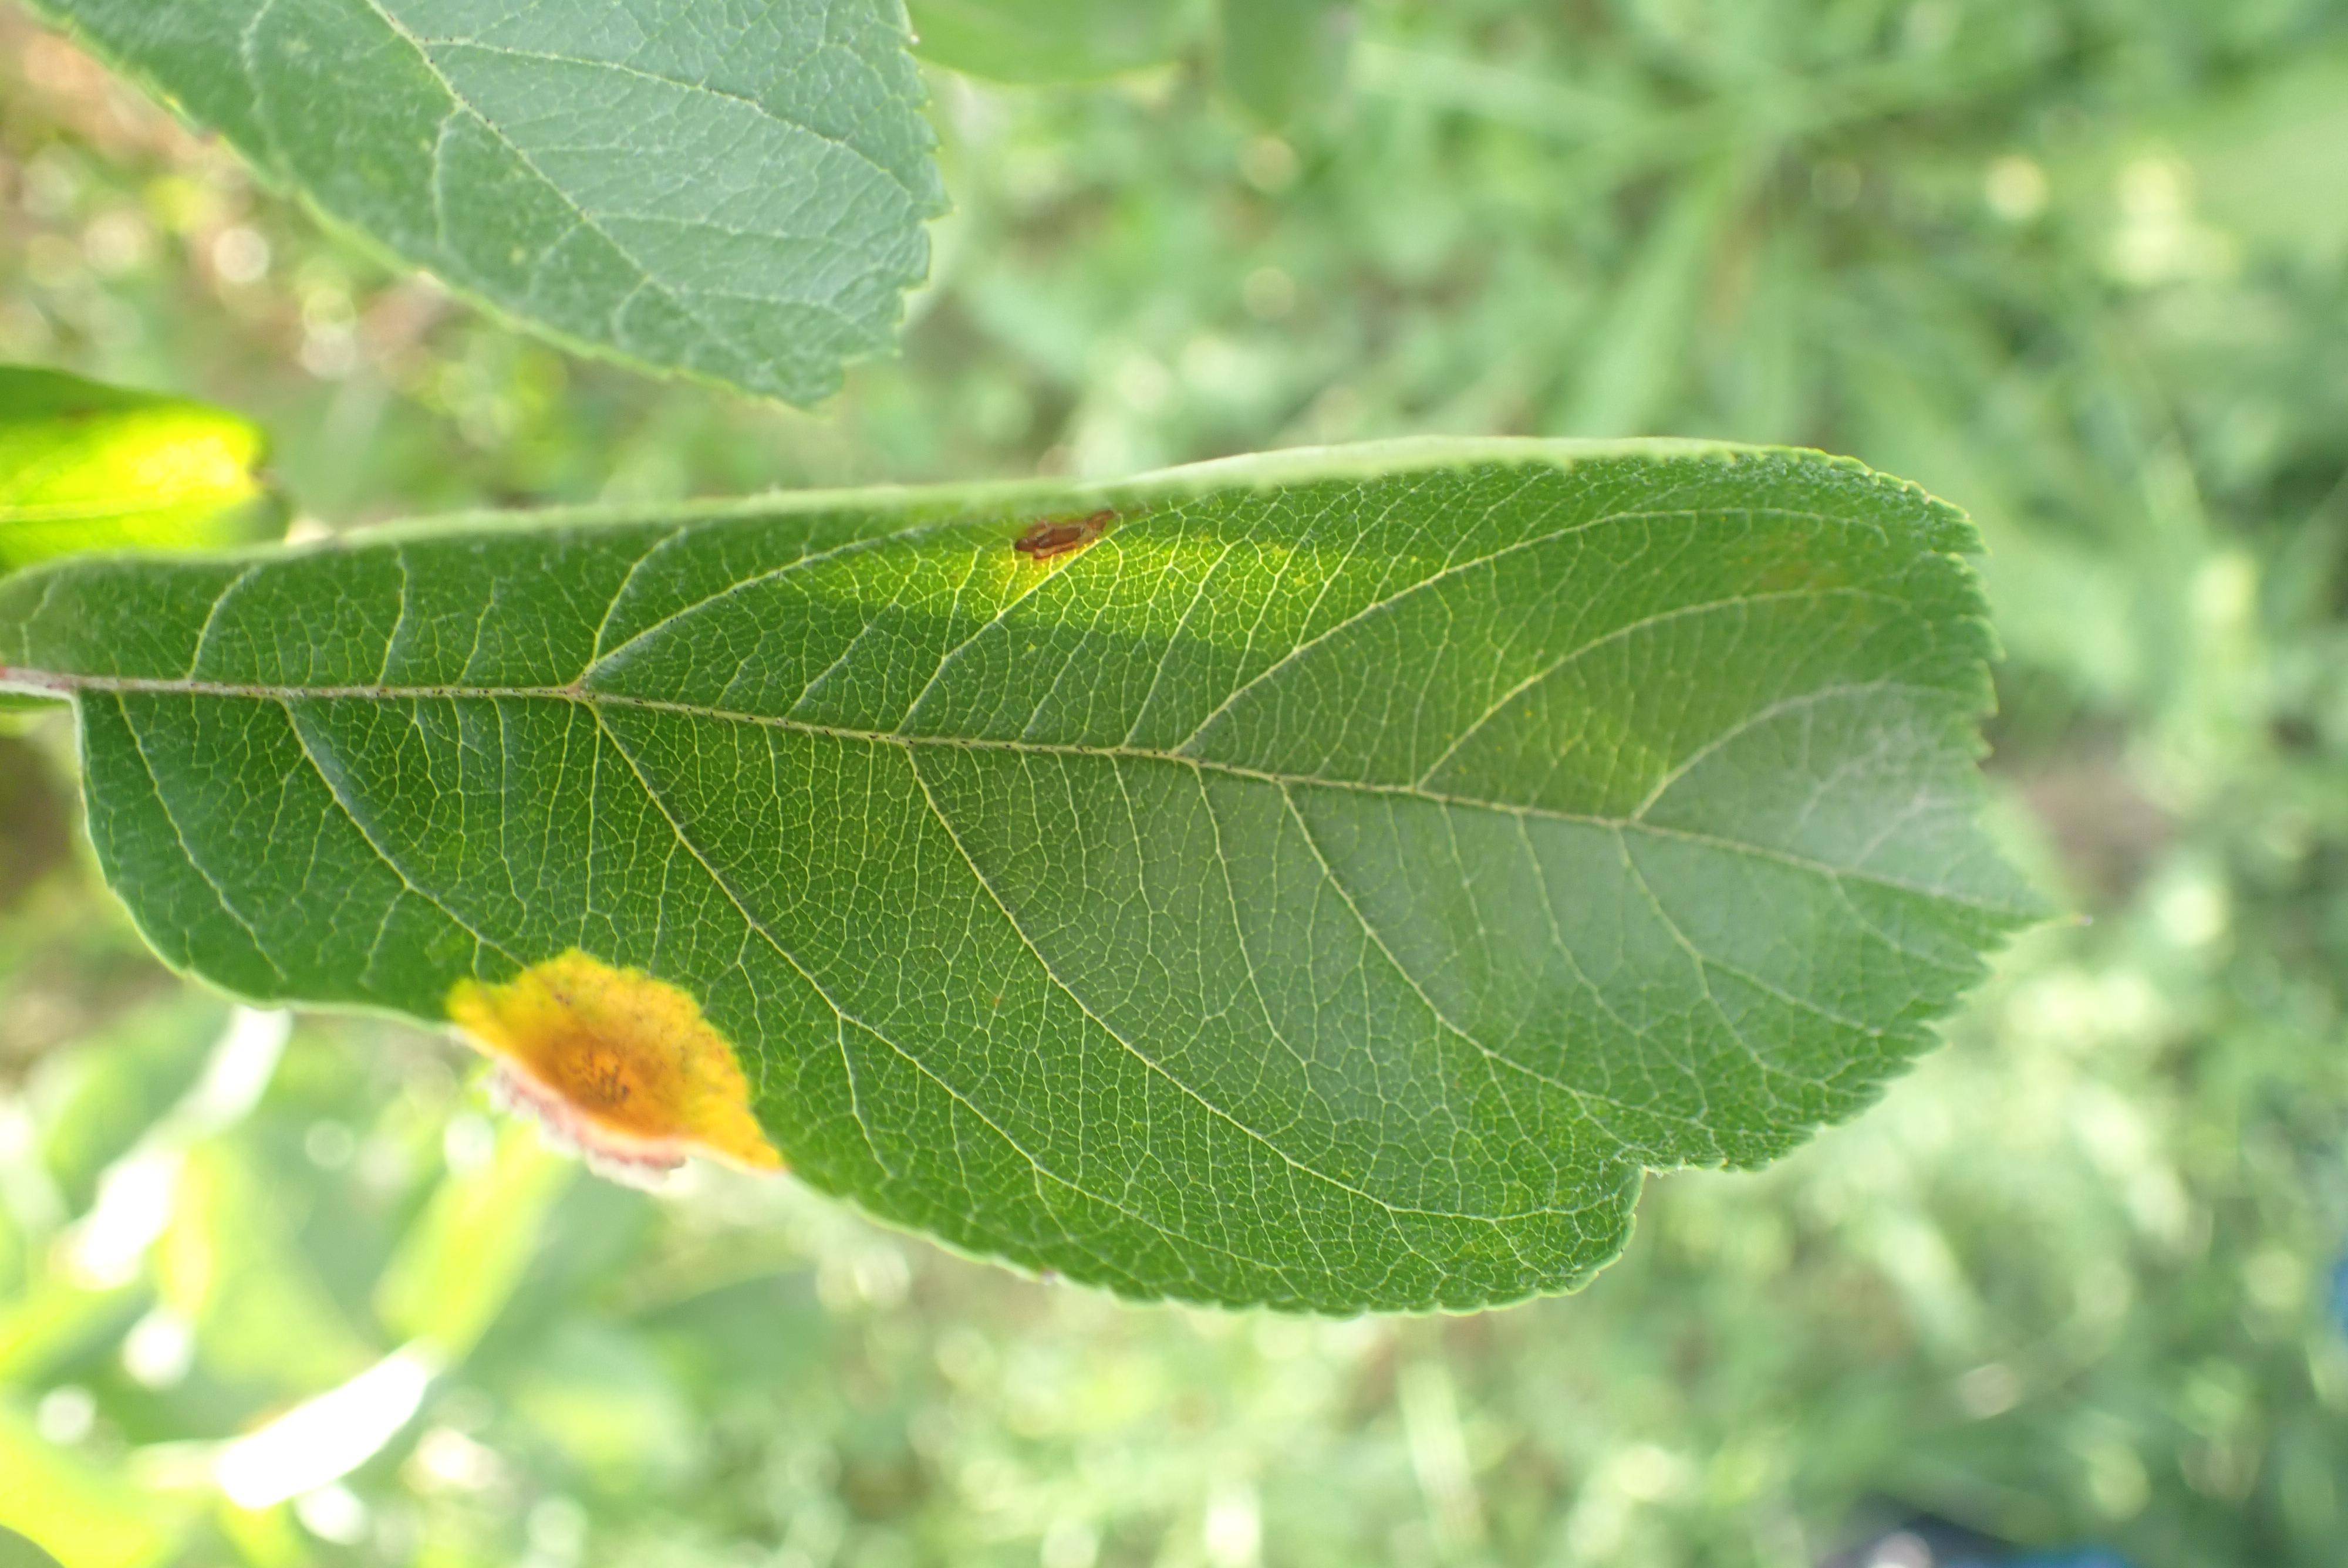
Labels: rust